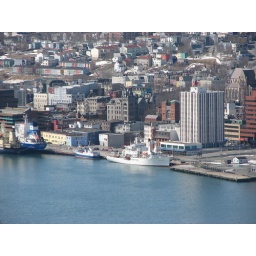
The tall white building is the Fortis building, one of the tallest in St. John's, if not the tallest.